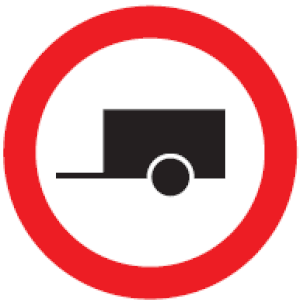
Diagramme de la signalisation routière luxembourgeoise